Up in Mabel's Room (1944 film)

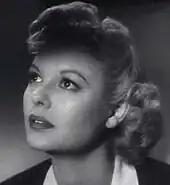

Edward Small bought rights in October 1941. He paid $25,000 for the rights and spent another $50,000 on adaptations that satisfied the Hays Office. This meant the film – which was to star Ilona Massey and Louis Hayward and be made after "Twin Beds" – took longer to make than anticipated.